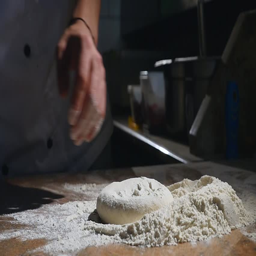
the chef 's hands roll the dough into pizza slow motion